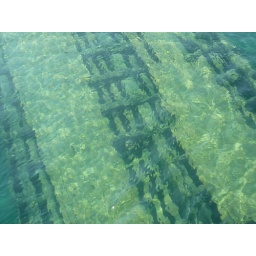
you can never have too many pictures of a boat under water